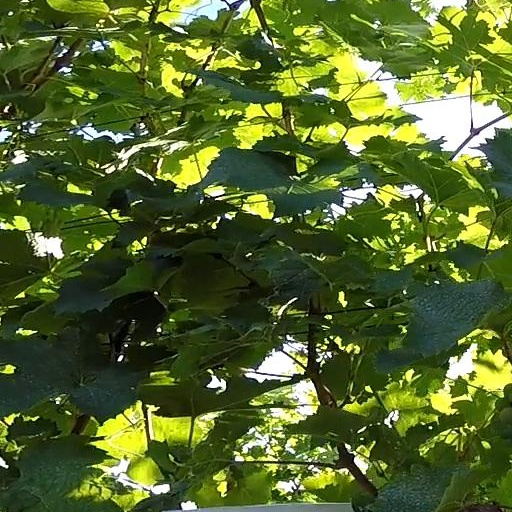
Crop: grape